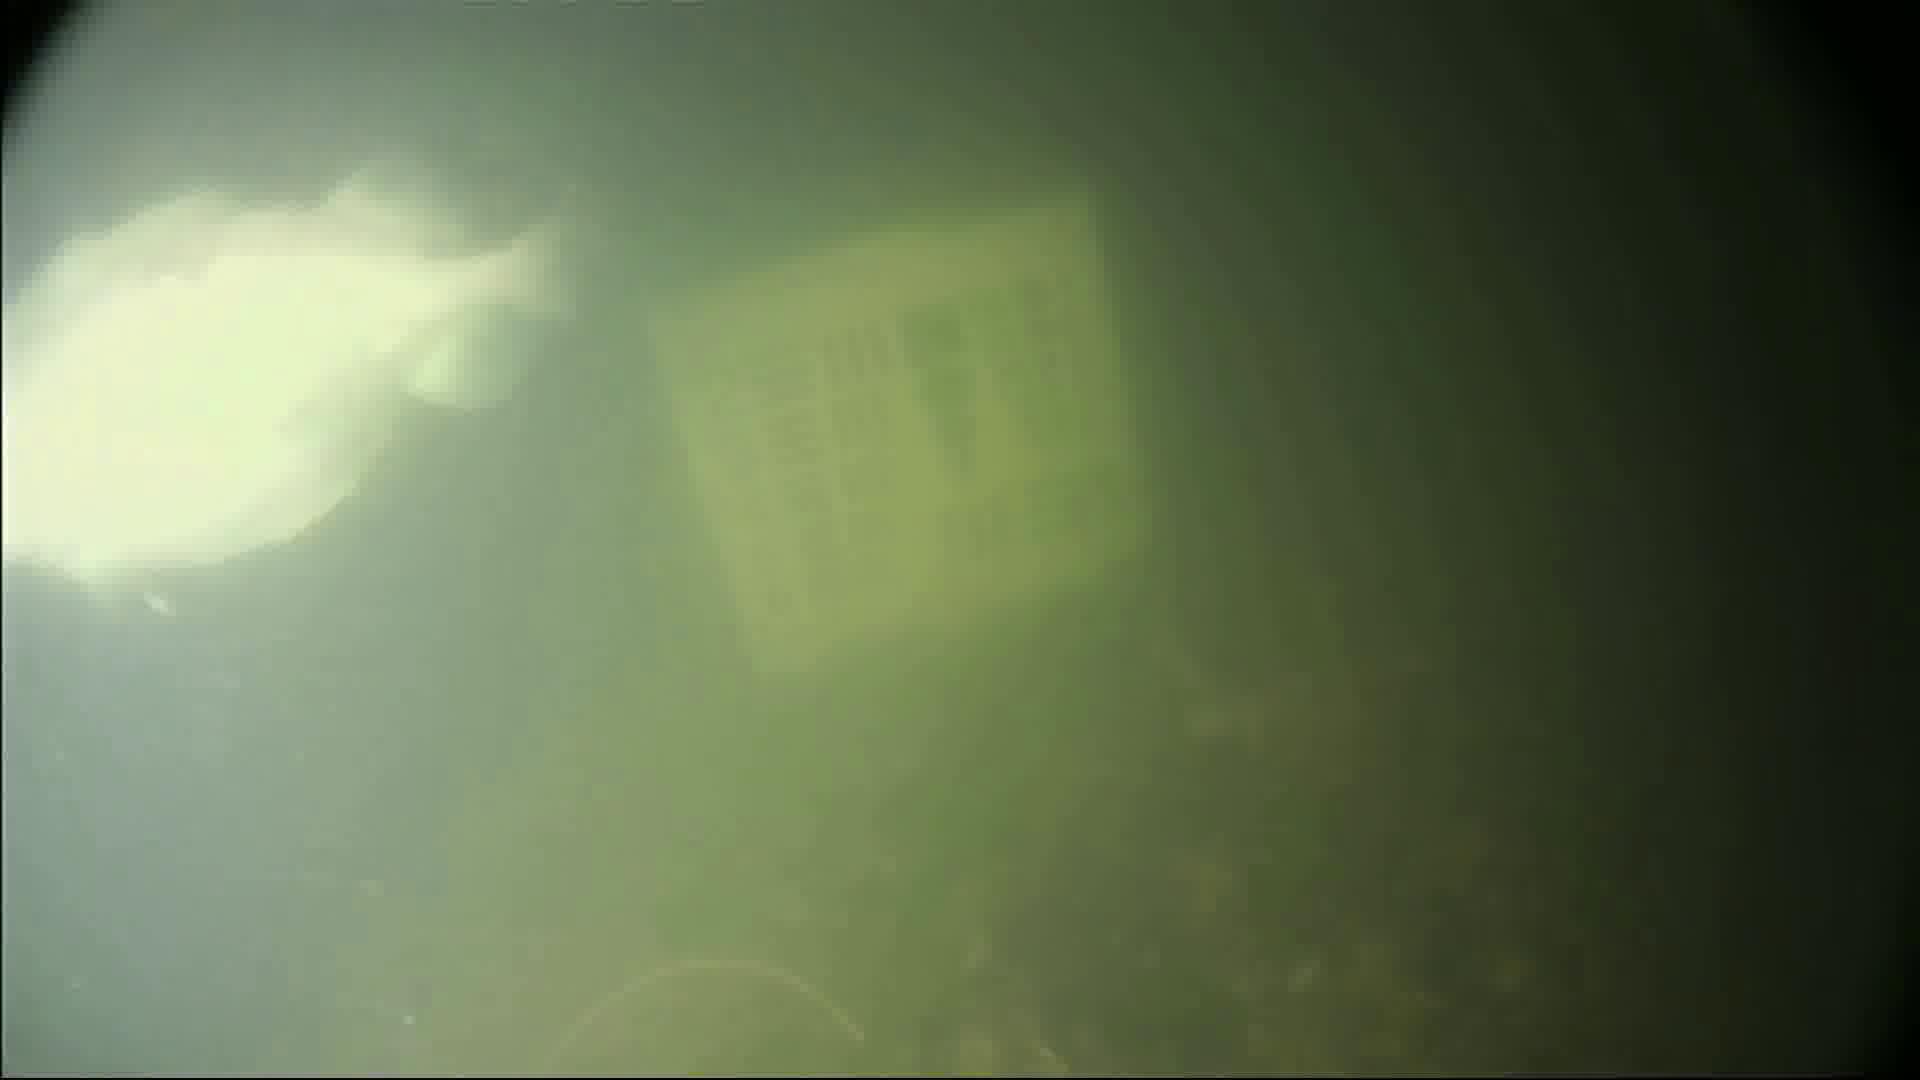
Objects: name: fish